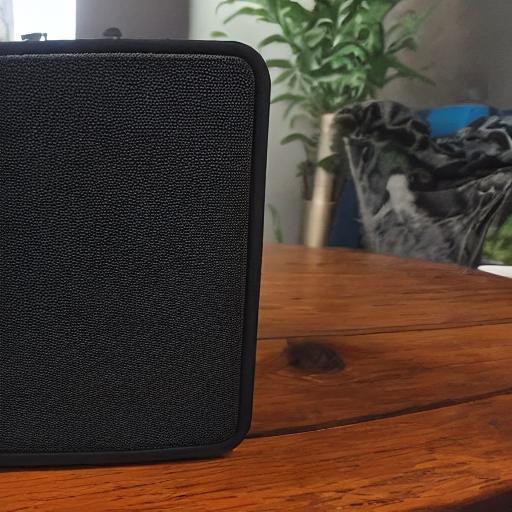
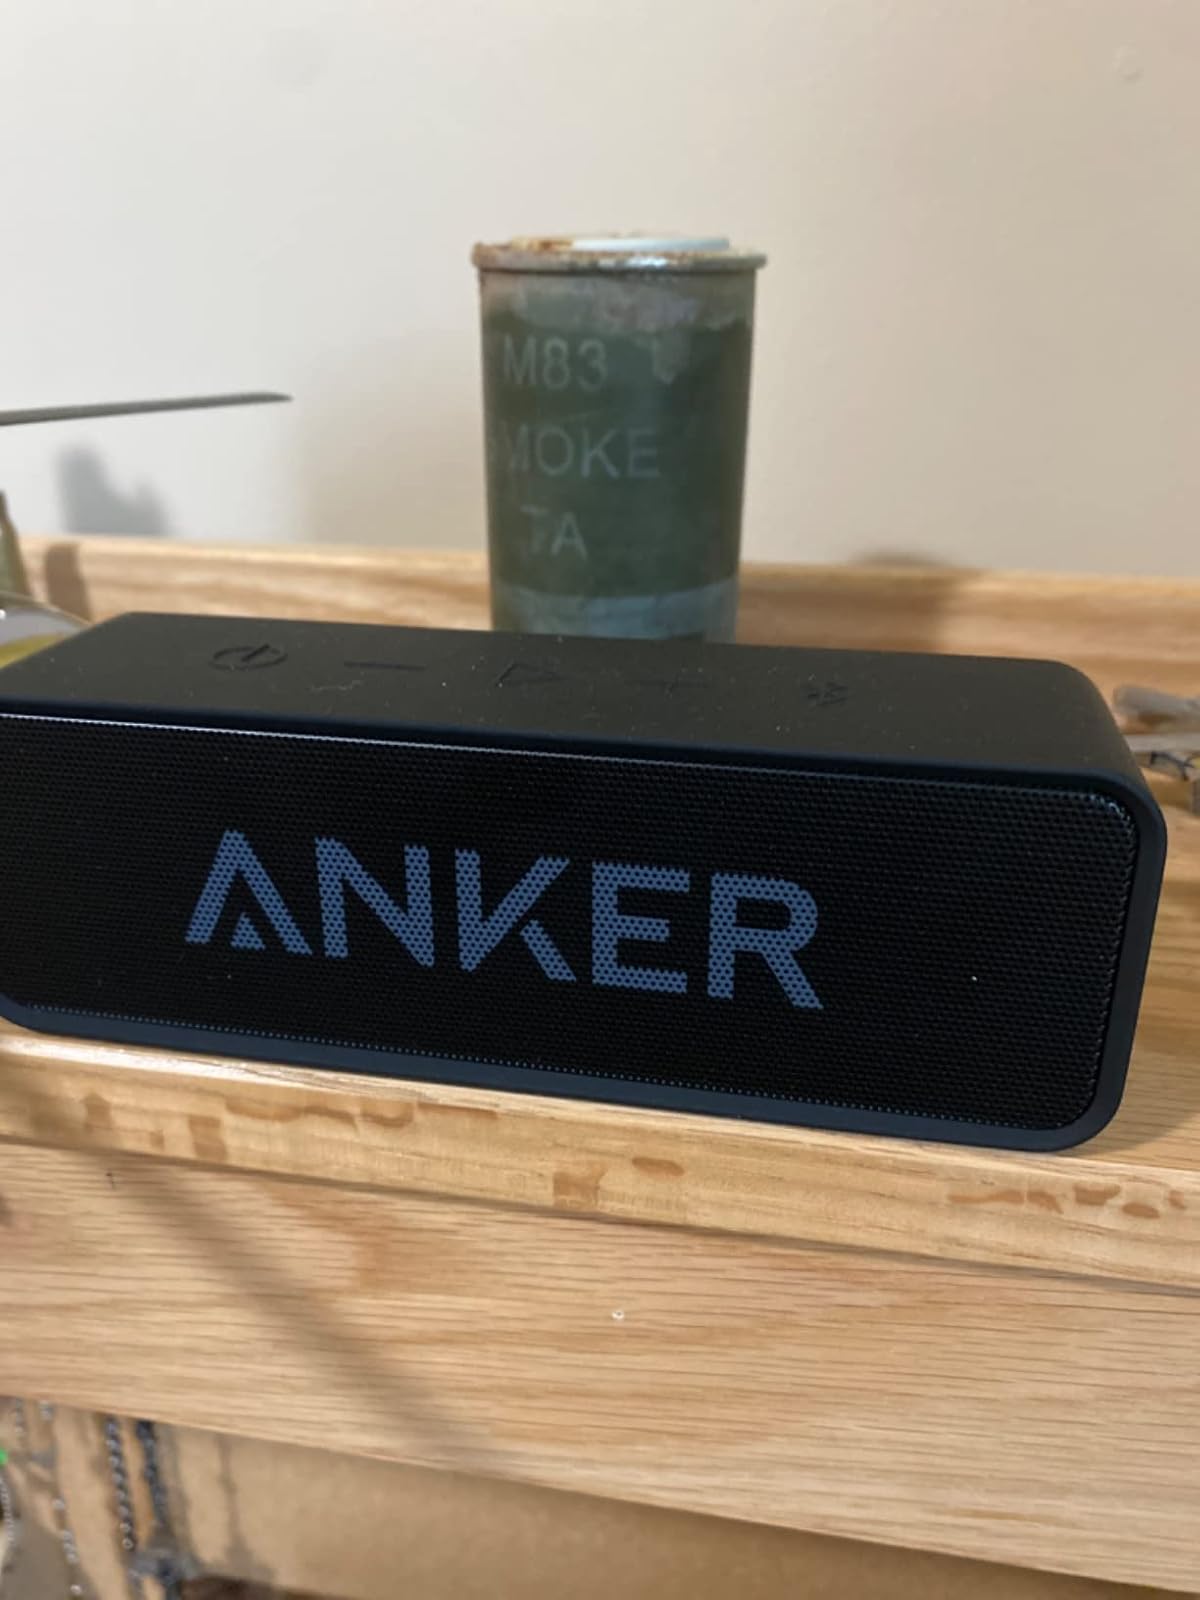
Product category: speaker
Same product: no